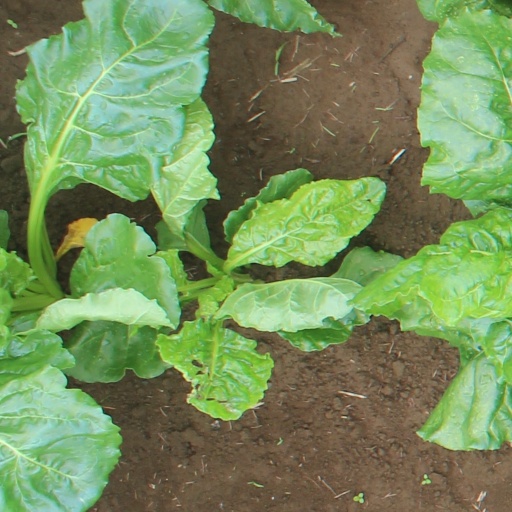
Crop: sugar beet